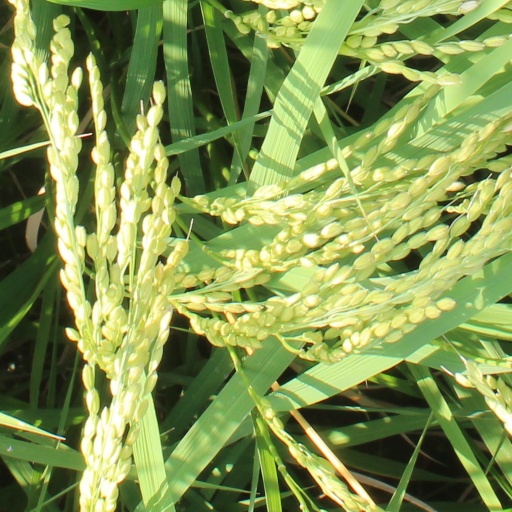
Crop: rice